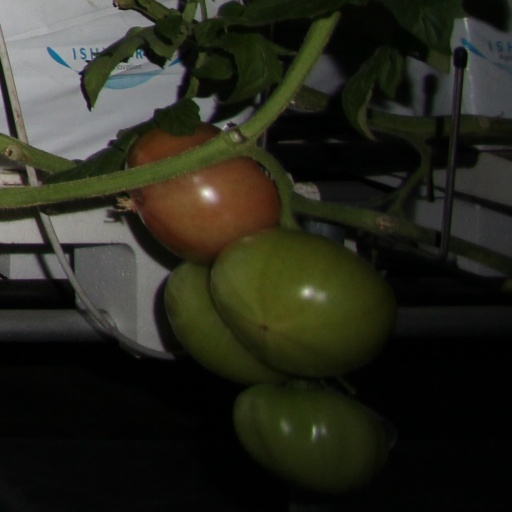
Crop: tomato